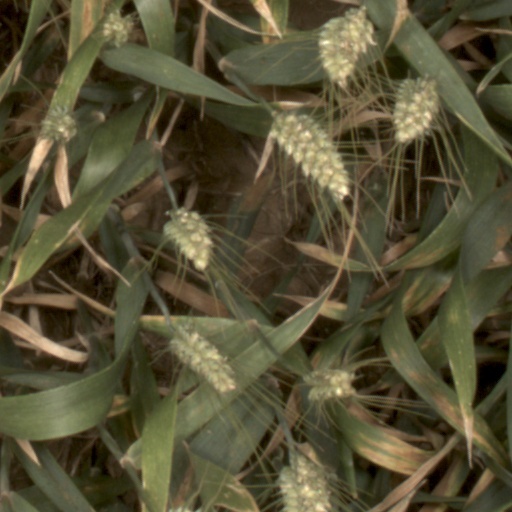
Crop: wheat